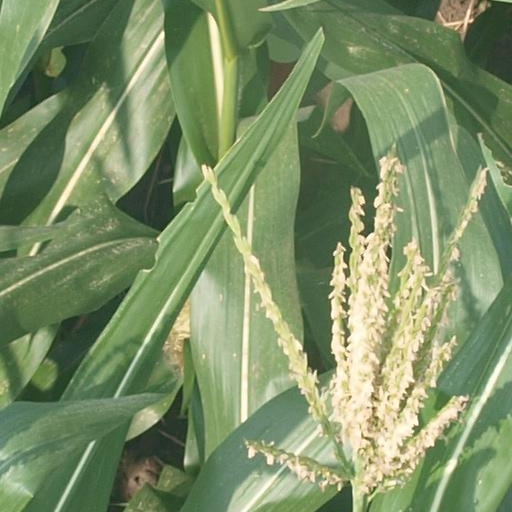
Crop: maize; corn